2005 UK Championship

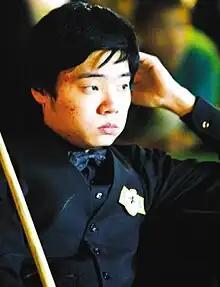
Ding Junhui "(pictured in 2009)" defeated Steve Davis 10–6 to become the first player from outside the British Isles to win the UK Championship.

In the semi-finals Davis reached his 100th career final, and aged 48 became the oldest finalist in a ranking tournament since Rex Williams in the 1986 Grand Prix with a 9–6 win over Hendry. Davis entered the evening session 7–1 ahead with runs of 57 and 81 but Hendry added five of the first six frames including a 130 break for a new scoreline of 8–6. Hendry was on course to win frame 16 but he missed a straightforward black off its spot while 59–0 in front and Davis responded to win the match with a 66 clearance. After the match Davis said it was "a double bonus" for himself because of him beating his rival Hendry and reaching his 100th career final, "I played a really great frame to go 8–2 up and everything was going nicely, but I botched chances in the next two and then Stephen started playing better." In contrast, Hendry revealed he was indecisive when before he missed the black ball shot that lost him the possibility of winning the game, "I changed my mind about what shot to play and it's a fatal mistake to make."